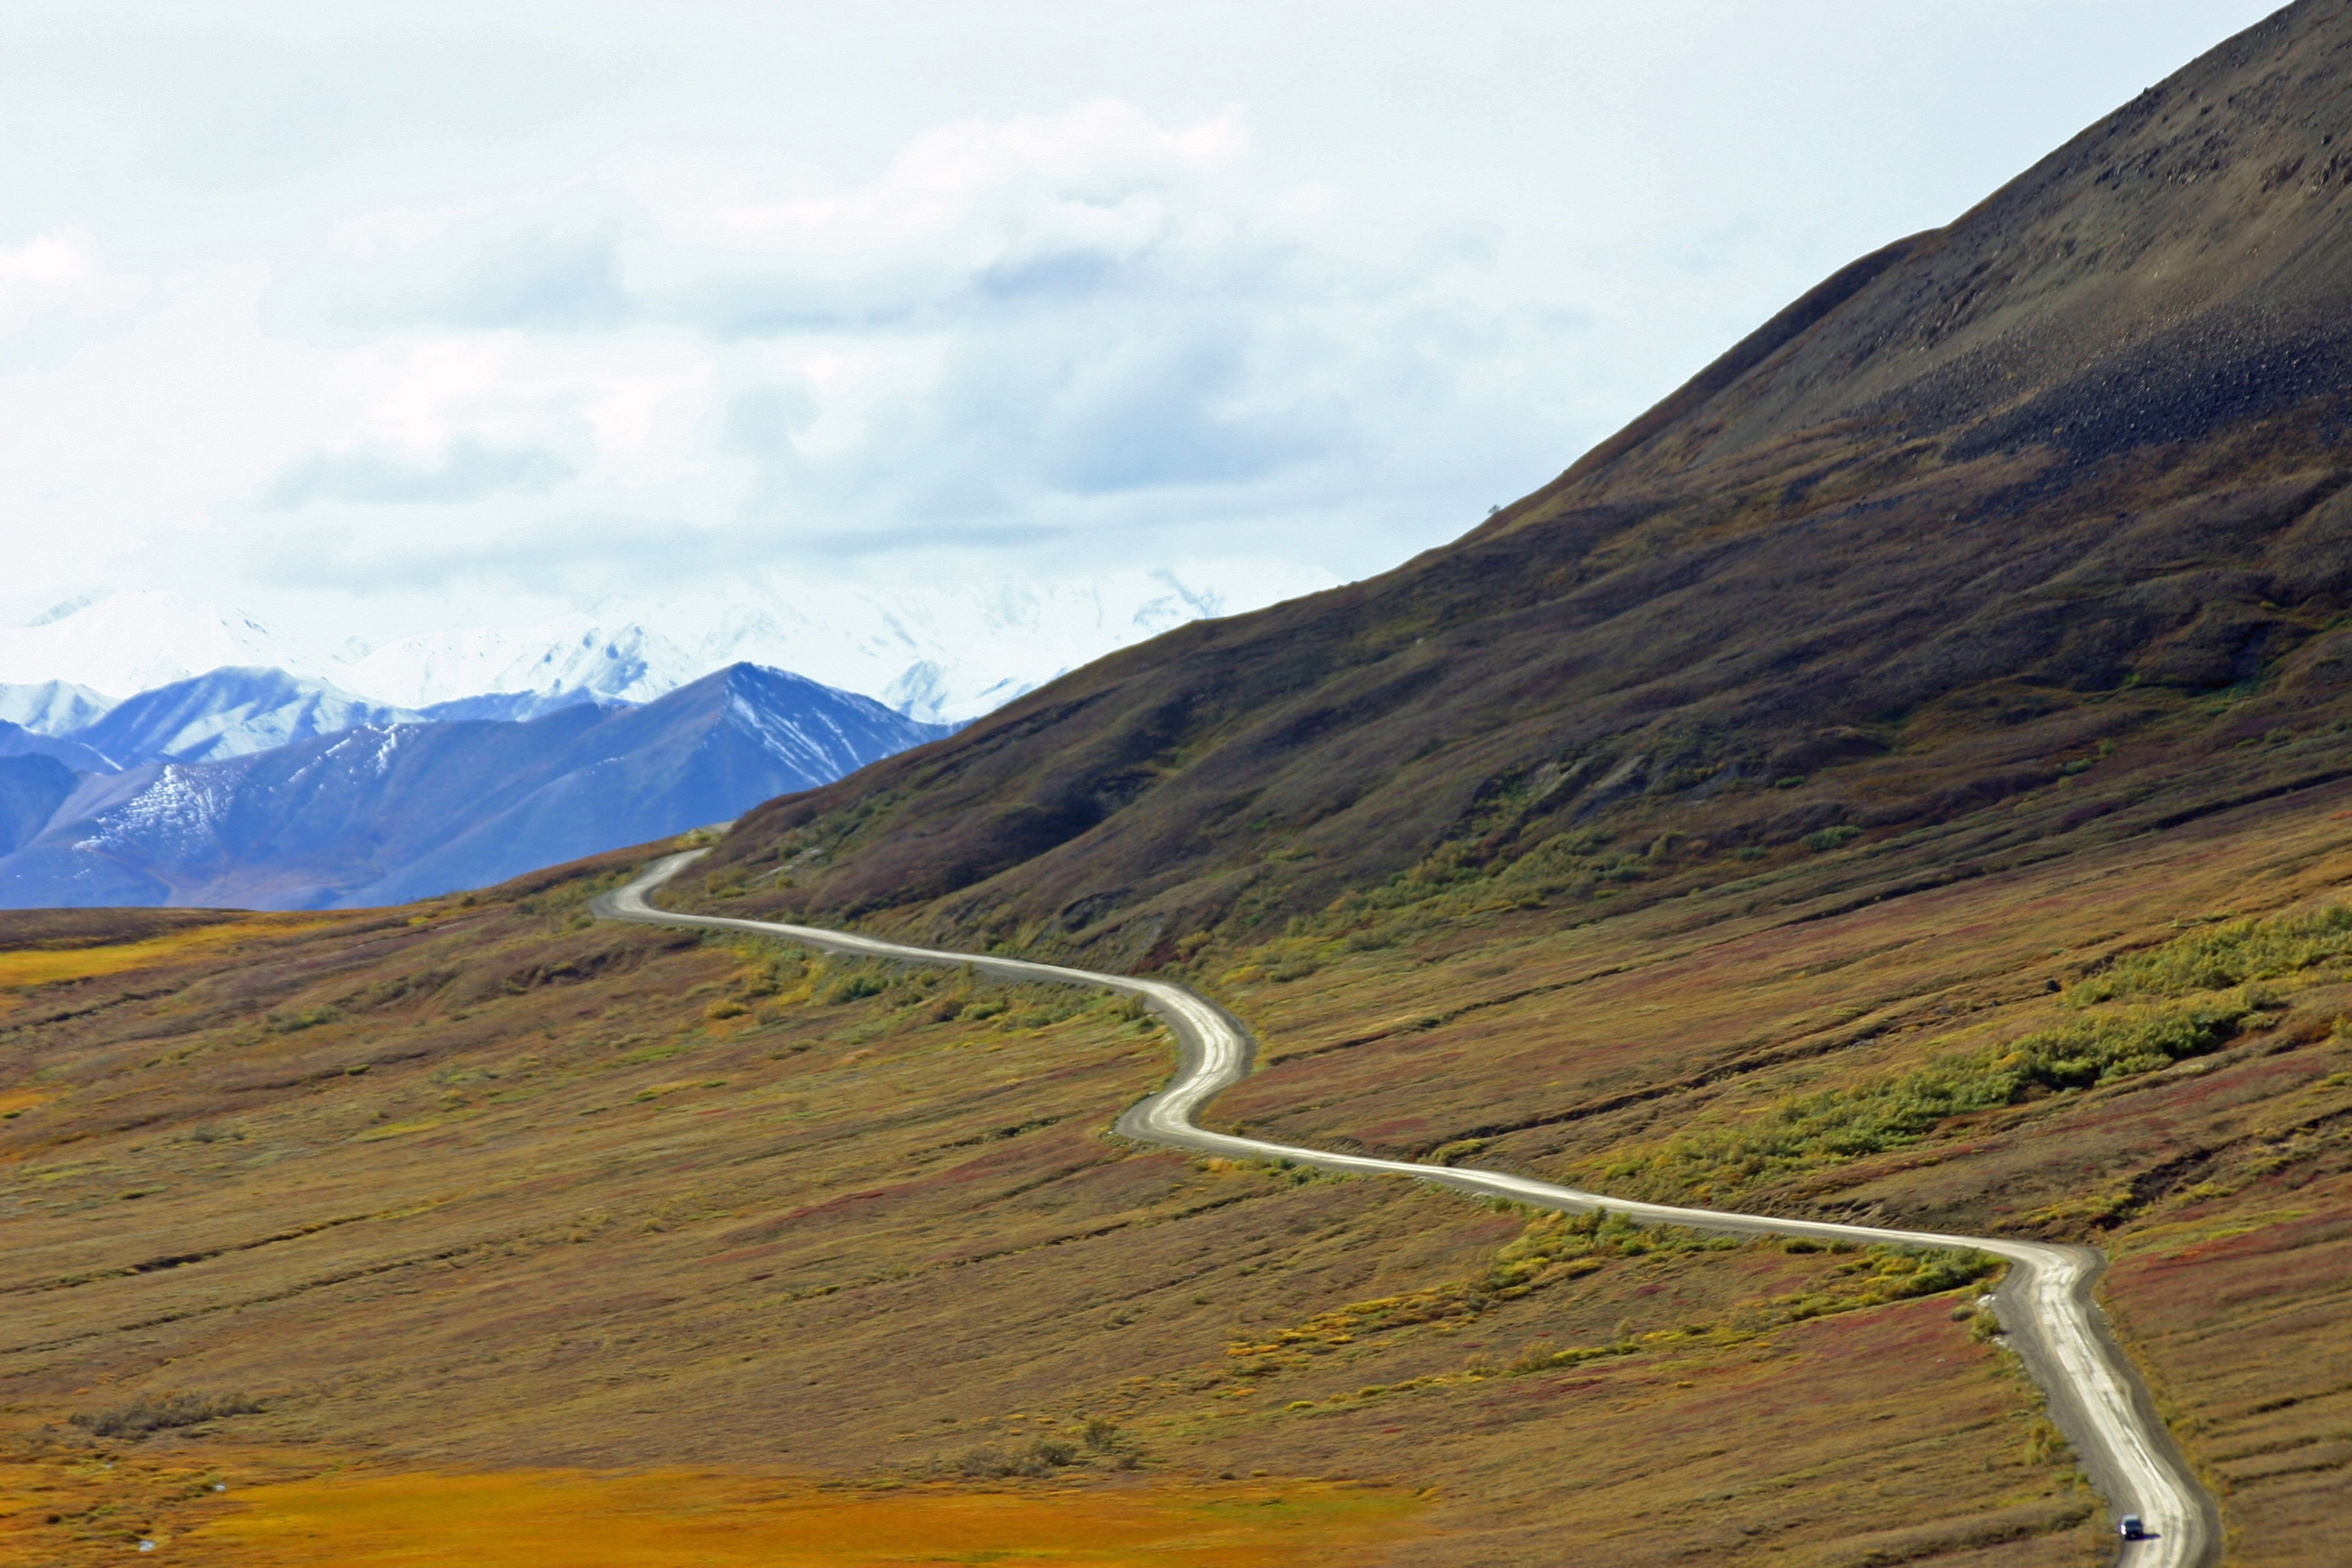
landscape, nature, wilderness, mountain, road, countryside, fall, hill, lake, valley, mountain range, country, autumn, scenery, usa, reservoir, highland, ridge, plain, clouds, mountains, plateau, fell, alaska, loch, tundra, denali, landform, mountain pass, geographical feature, mountainous landforms